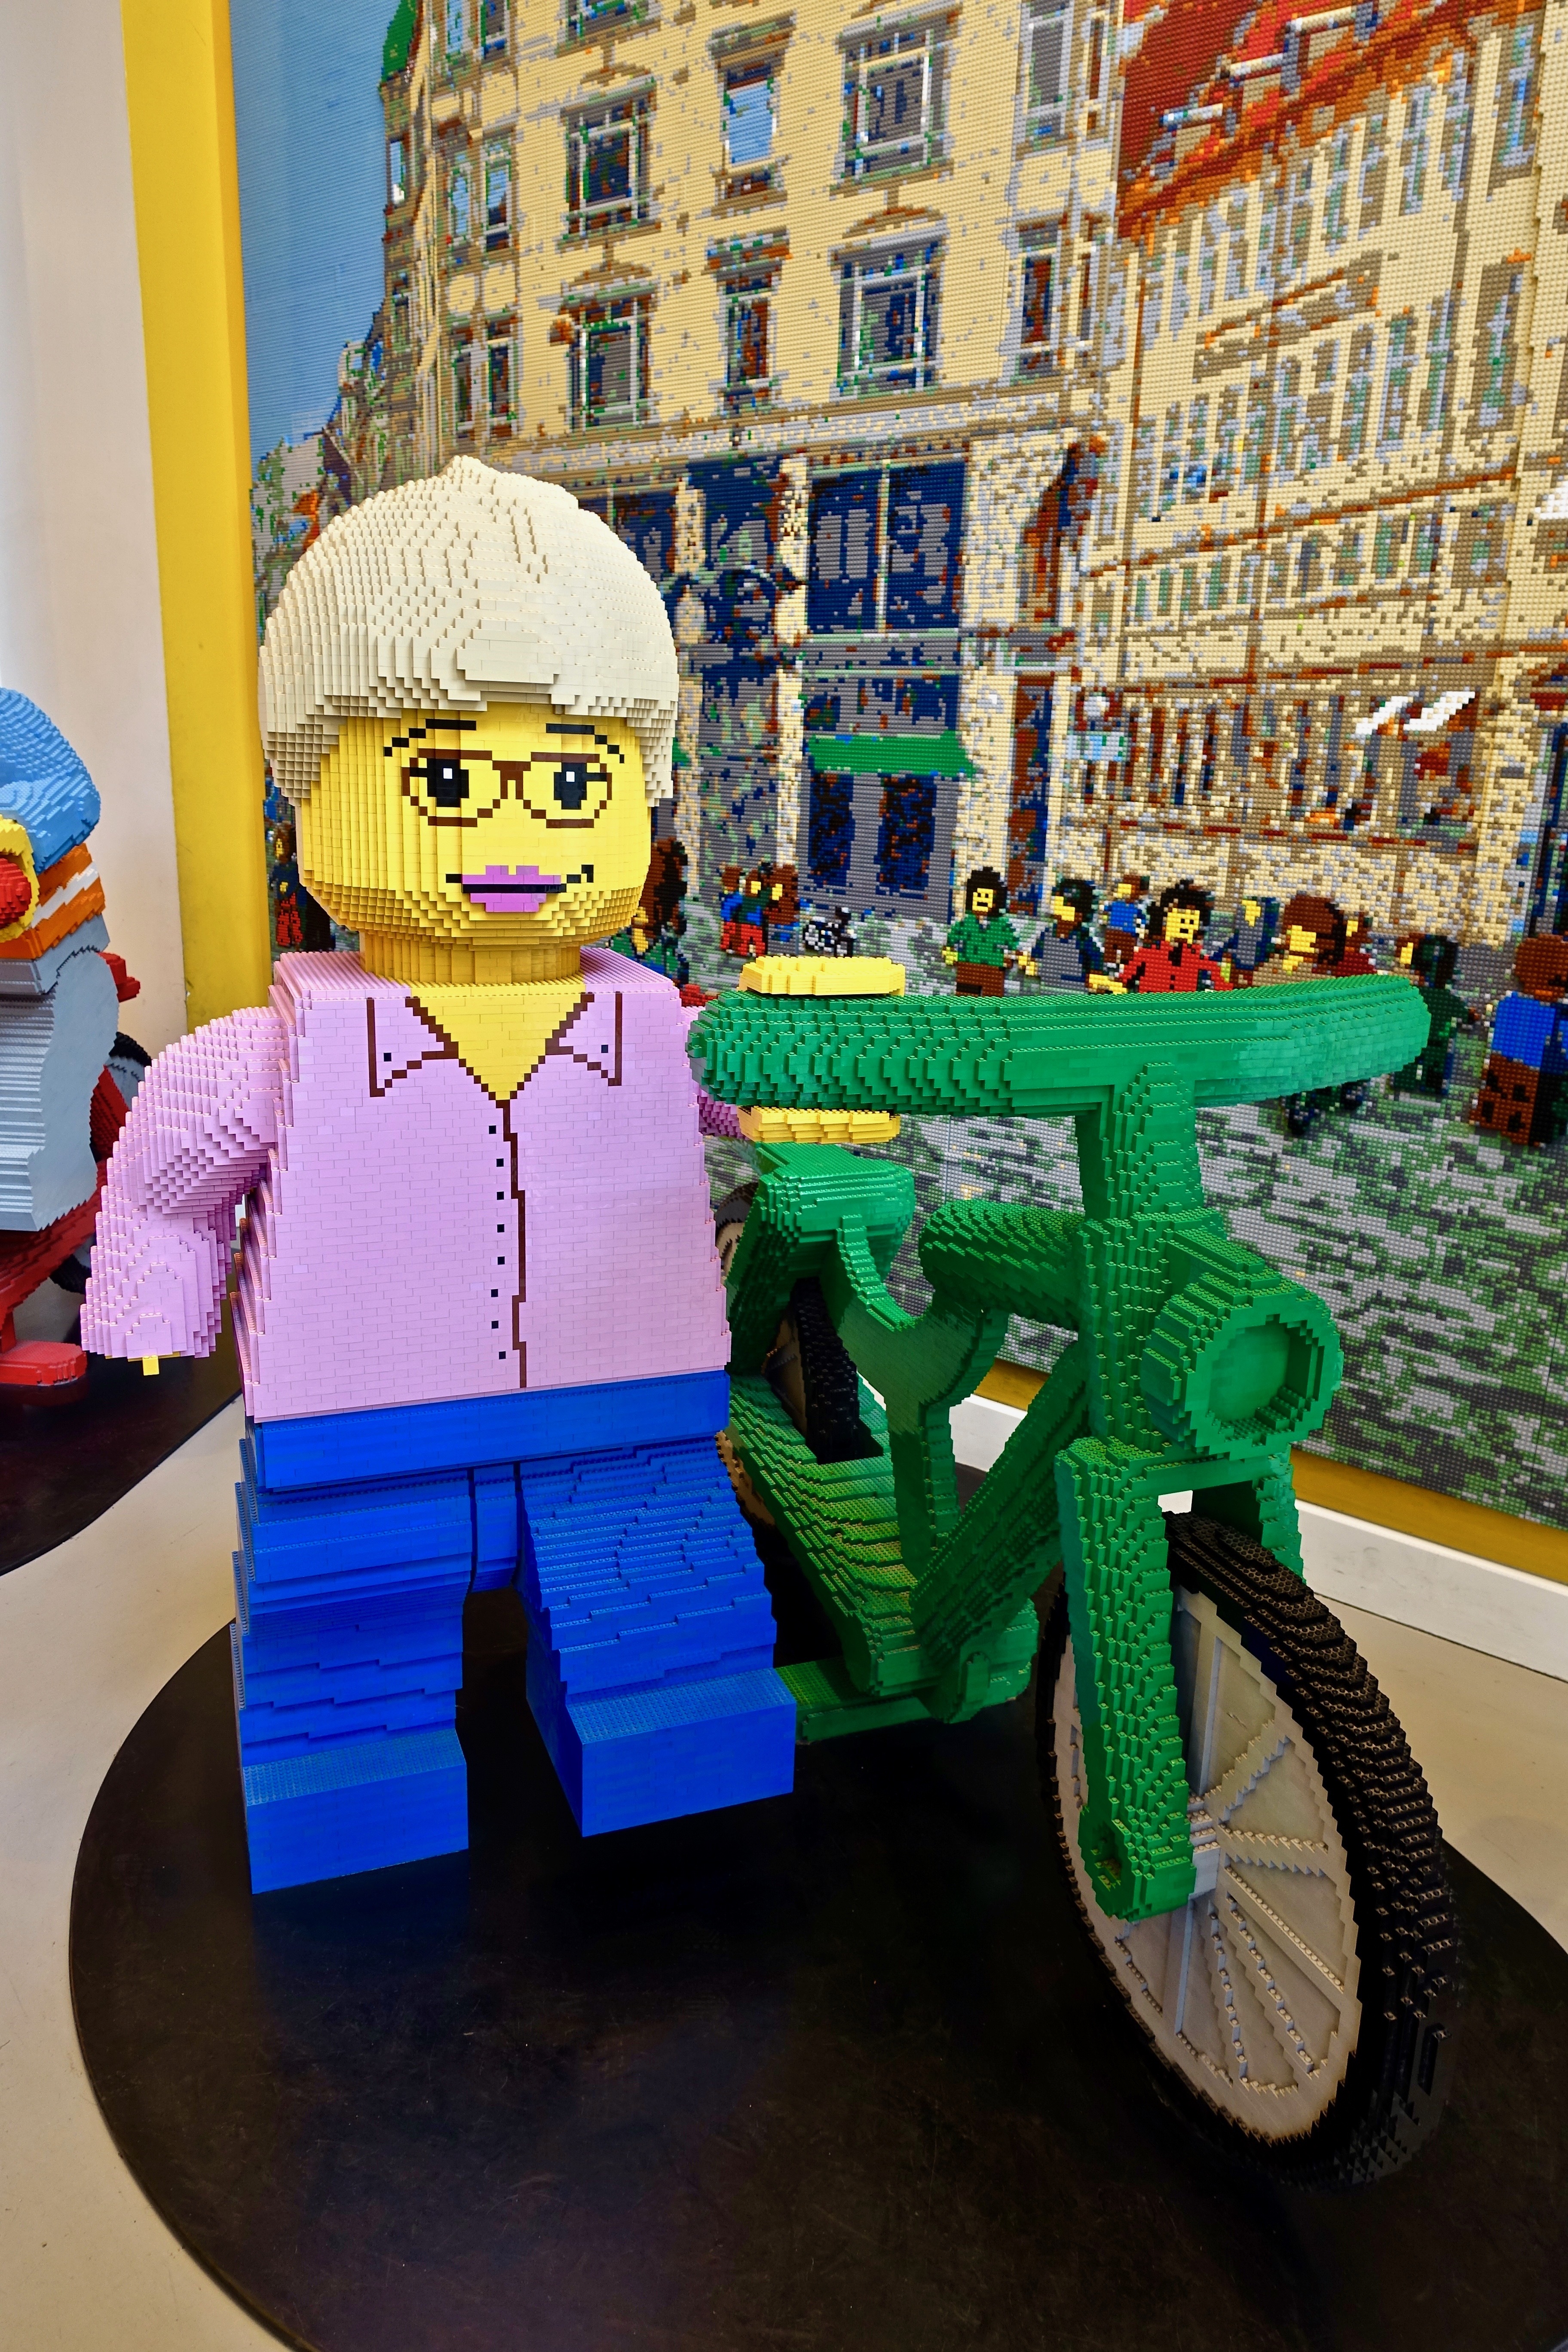
creative, plastic, boy, bike, vehicle, color, colorful, toy, education, fun, figure, bricks, lego, blocks